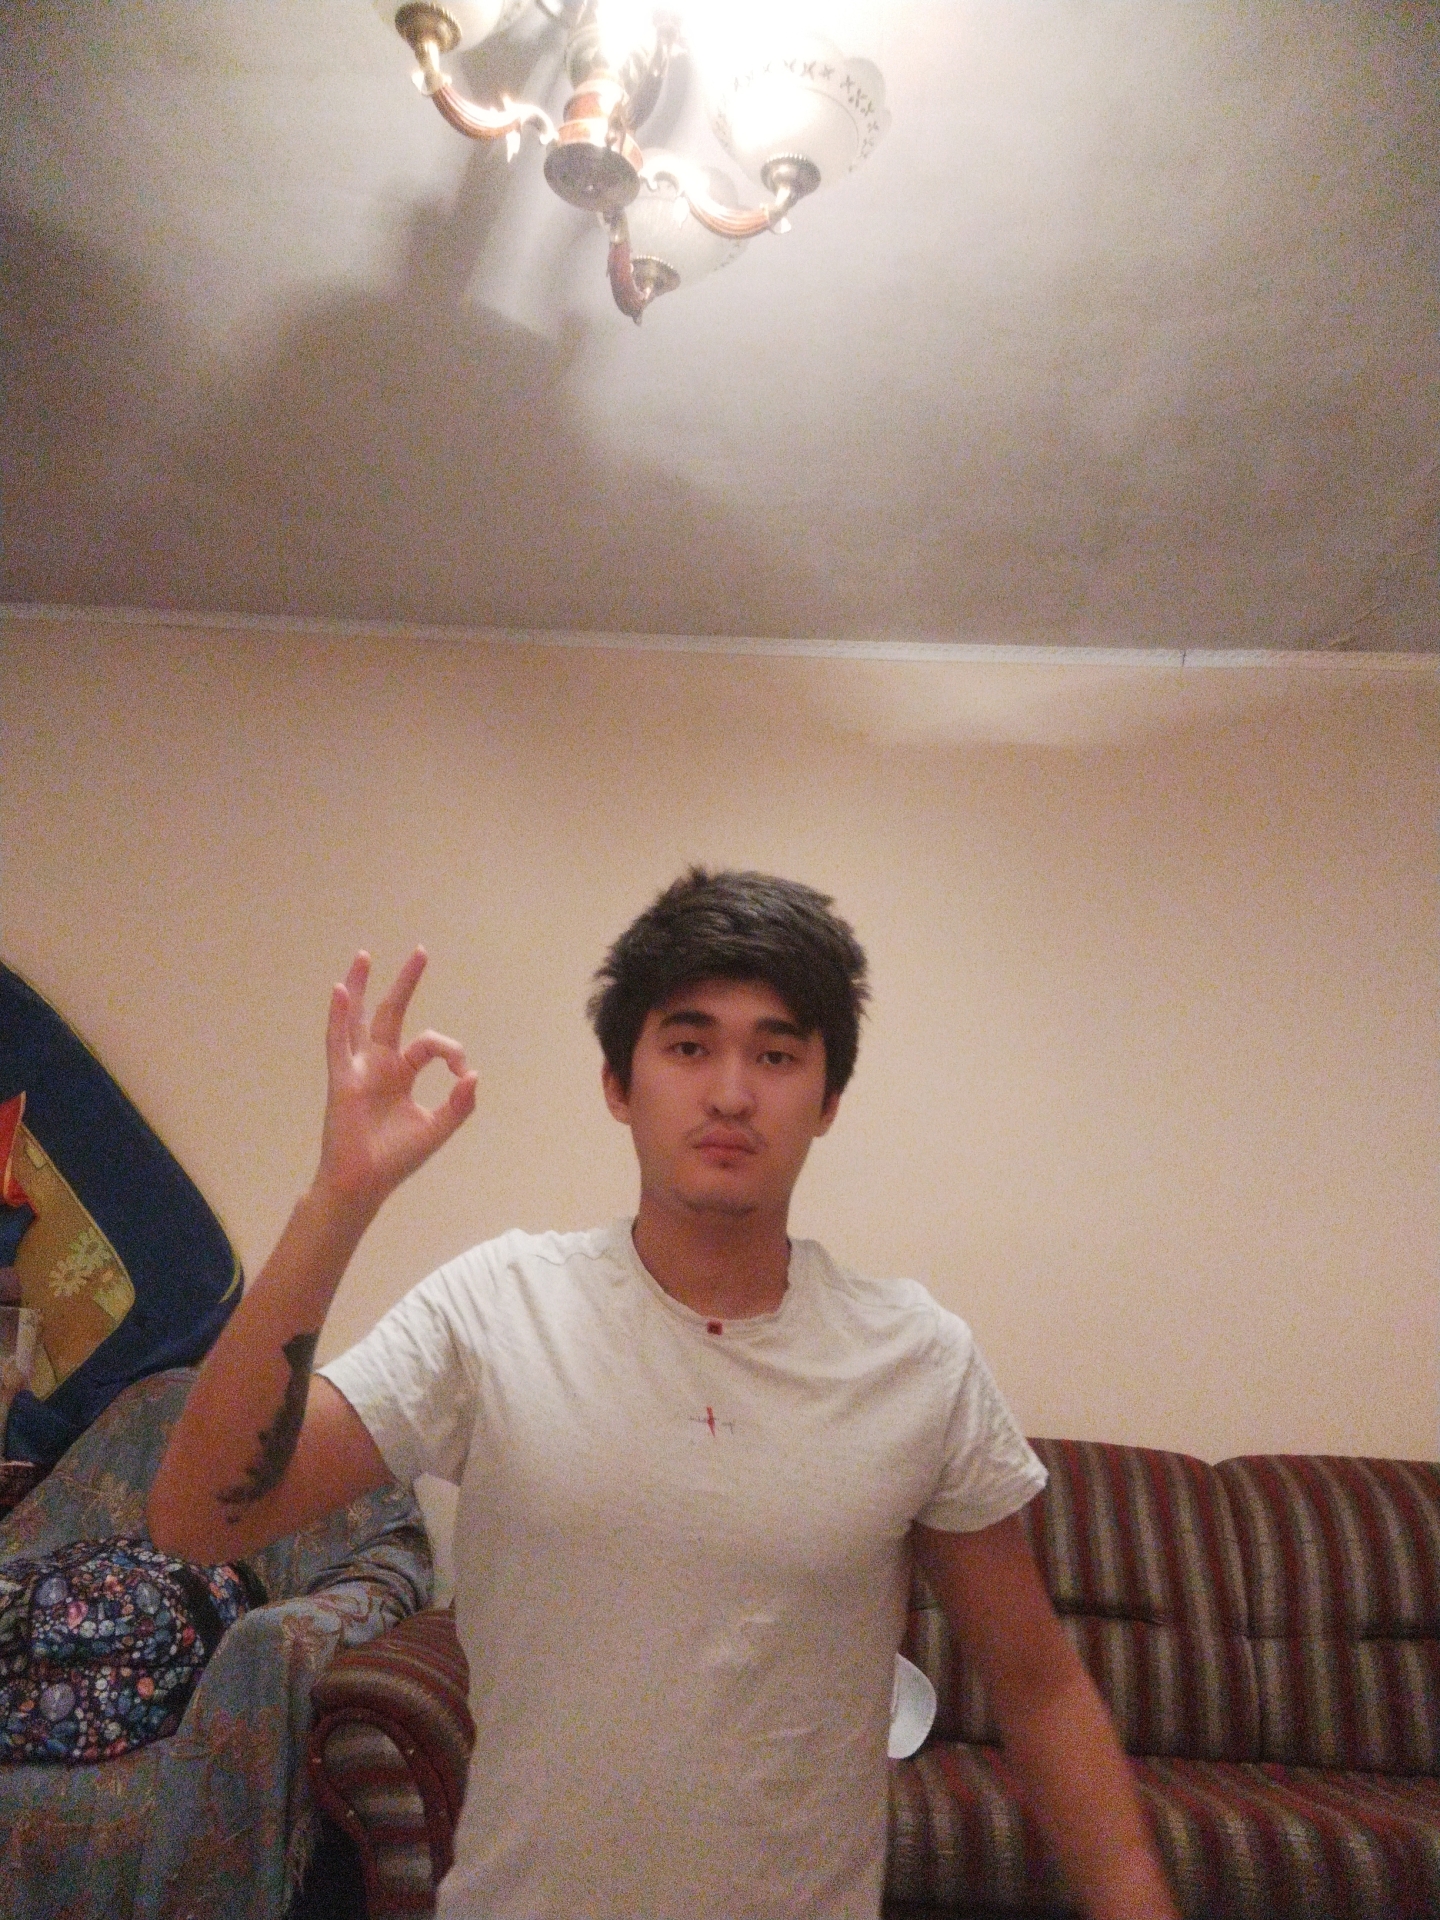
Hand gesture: ok